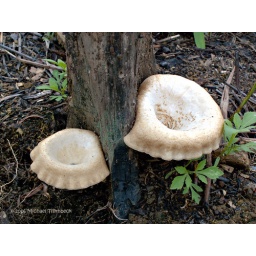
Fungus at base of dead tree in garden.  Keerom district, Papua